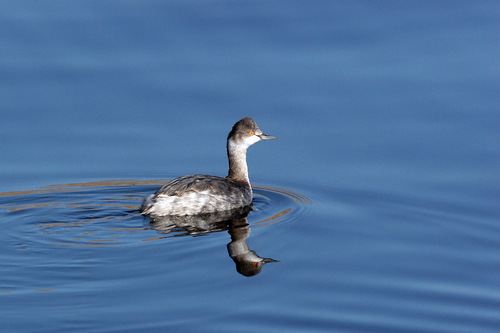
this bird has a white neck and nape with a gray crown and back.
this bird has a long neck, dark crest and long, black bill.
bird has gray body feathers, gray breast feather, and long beakwater bird with white undersides and neck, black wings, black crown and red eye.
aquatic bird with red eyes, white throat and rest of body greythe grey head of this bird is the same color as its grey wings, but not that of its striking red eyes.
this swimming bird has a grey body and head with a white rump and nape.
this bird is grey with white and has a long, pointy beak.
a medium sized grey and white bird with a long neck, its has a short grey bill and orange eyes.
the bird has a long curved throat and a long bill.
Species: Eared Grebe